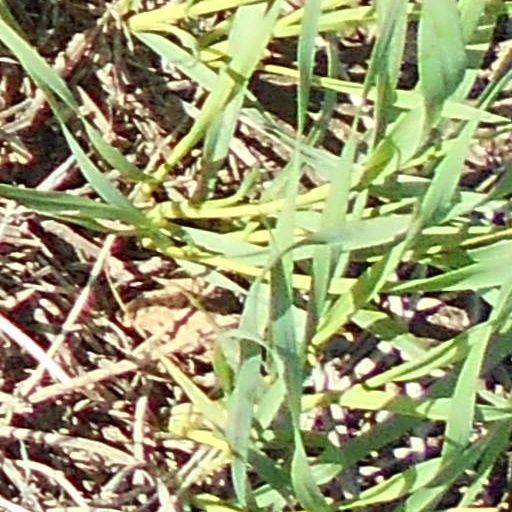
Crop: wheat